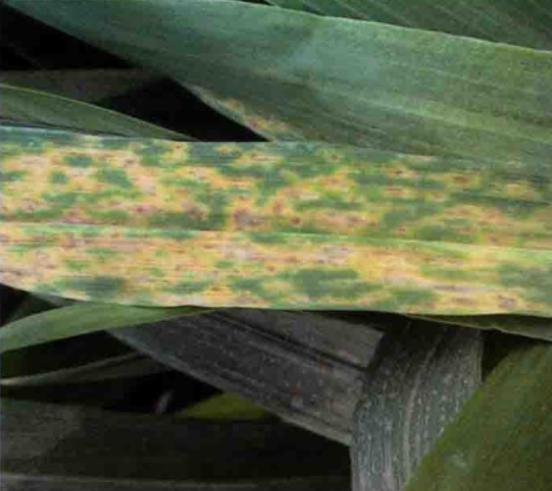
Plant: Wheat
Disease: wheat septoria blotch